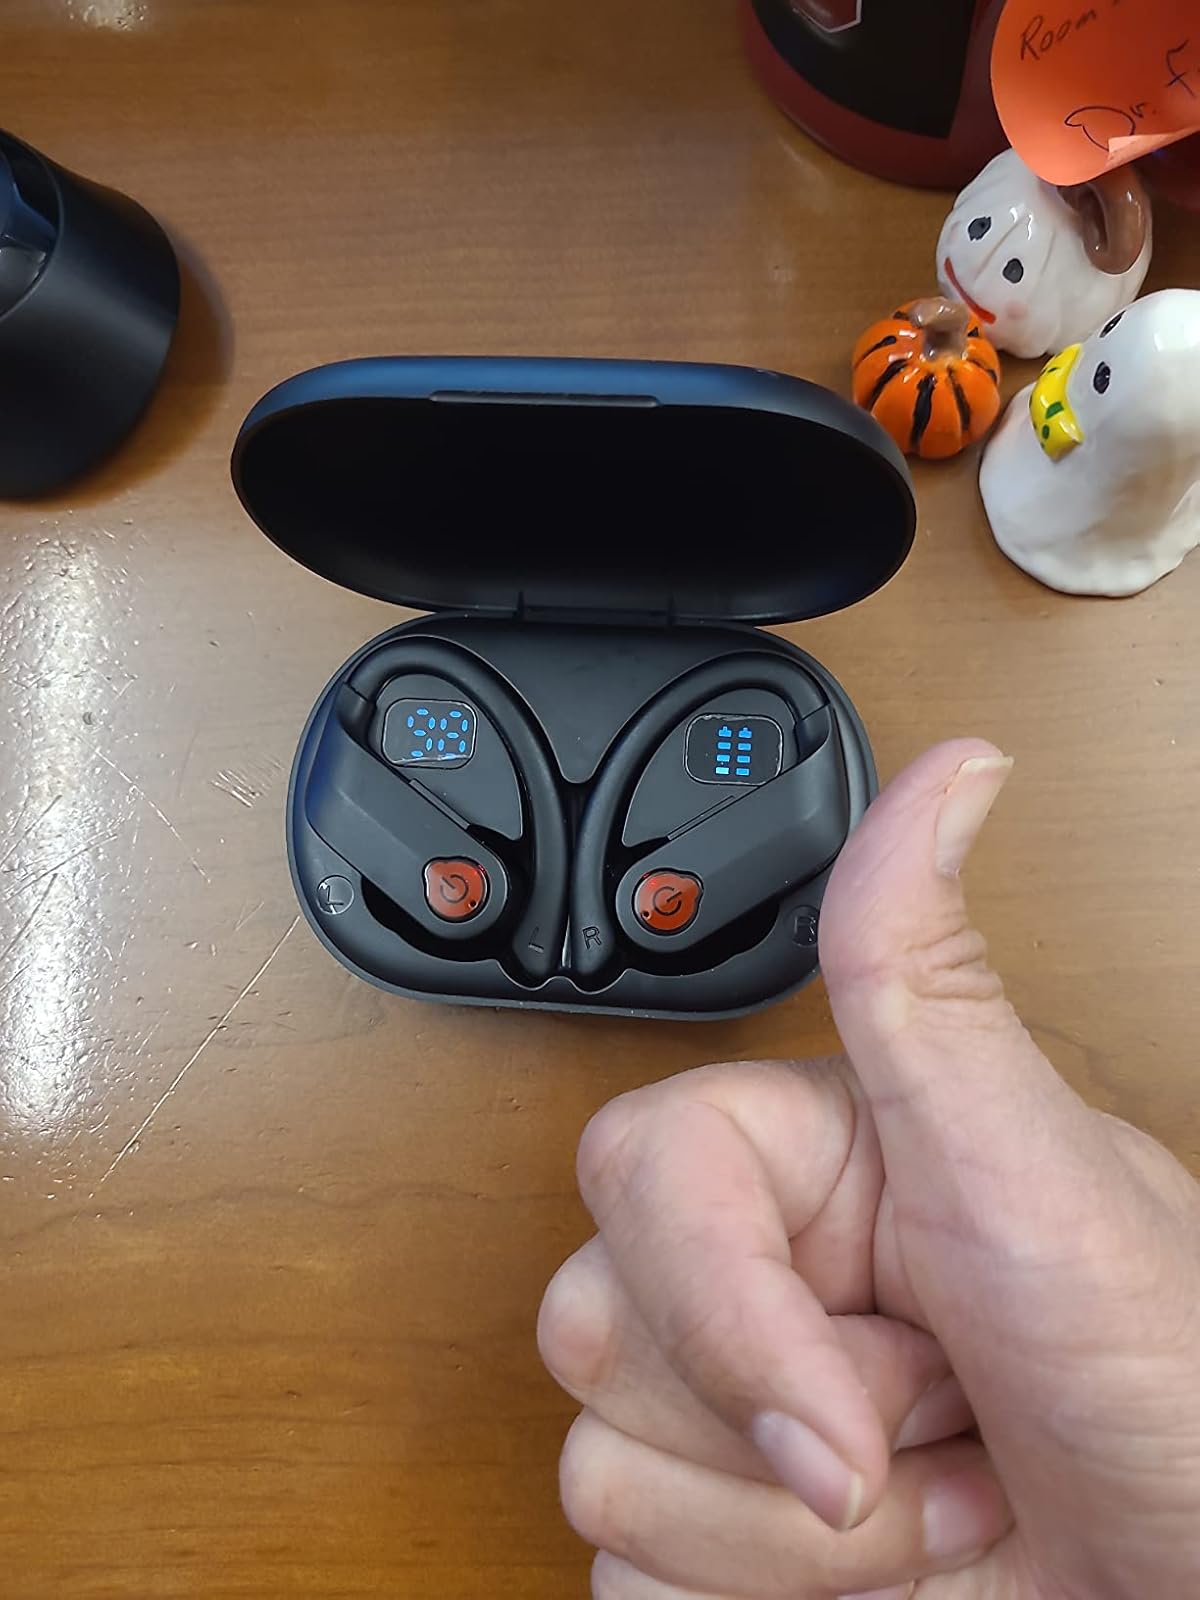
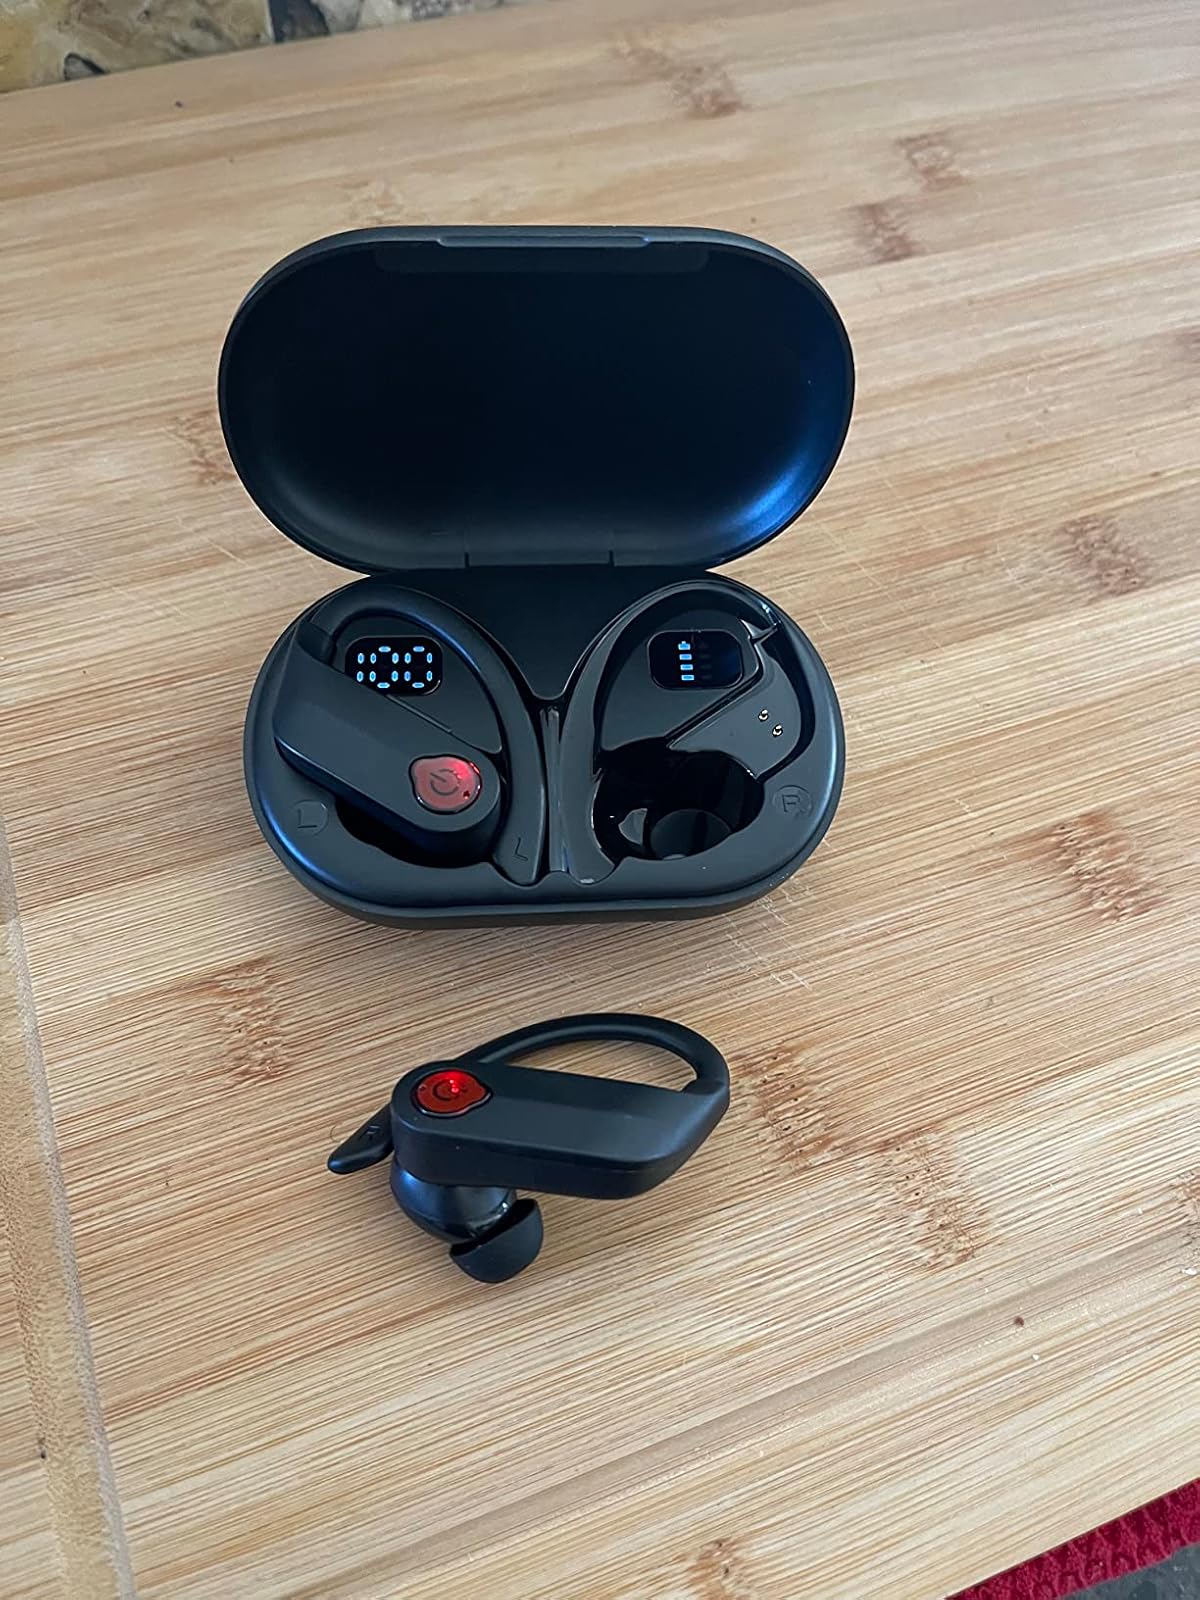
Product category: earbuds
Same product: yes